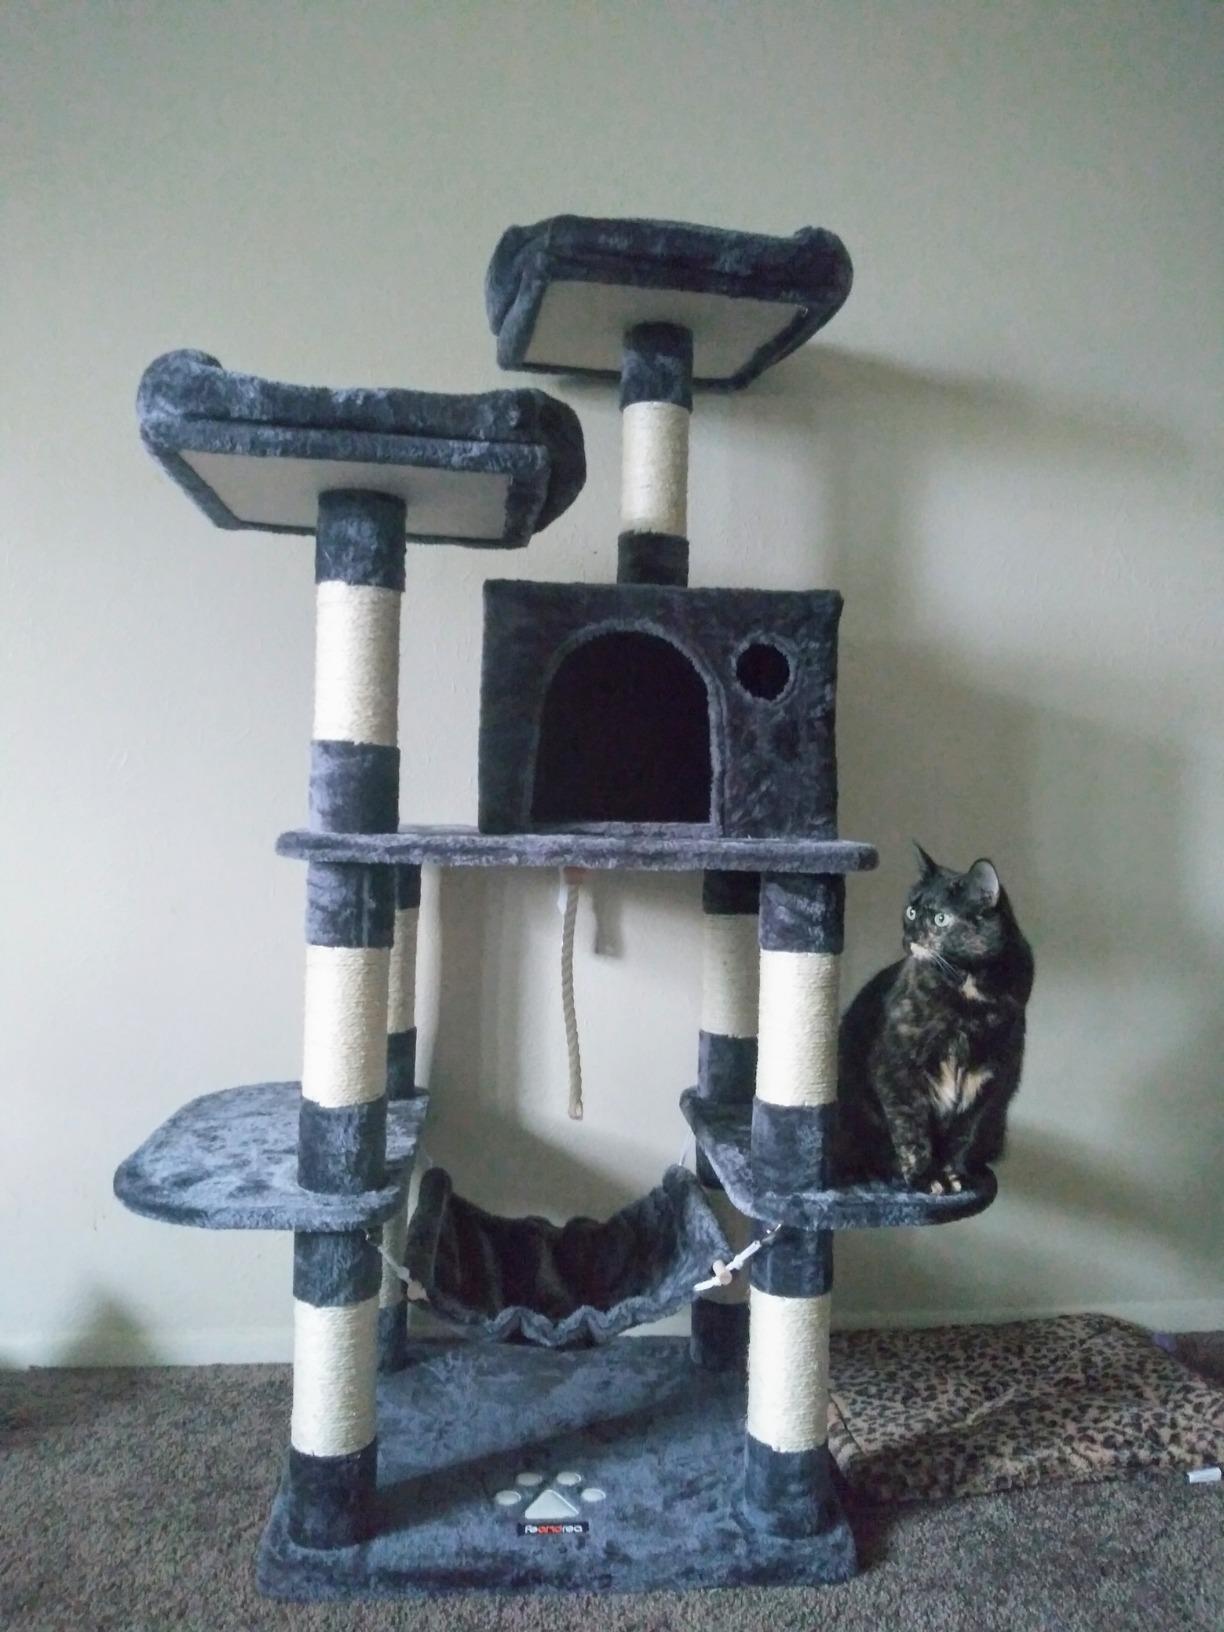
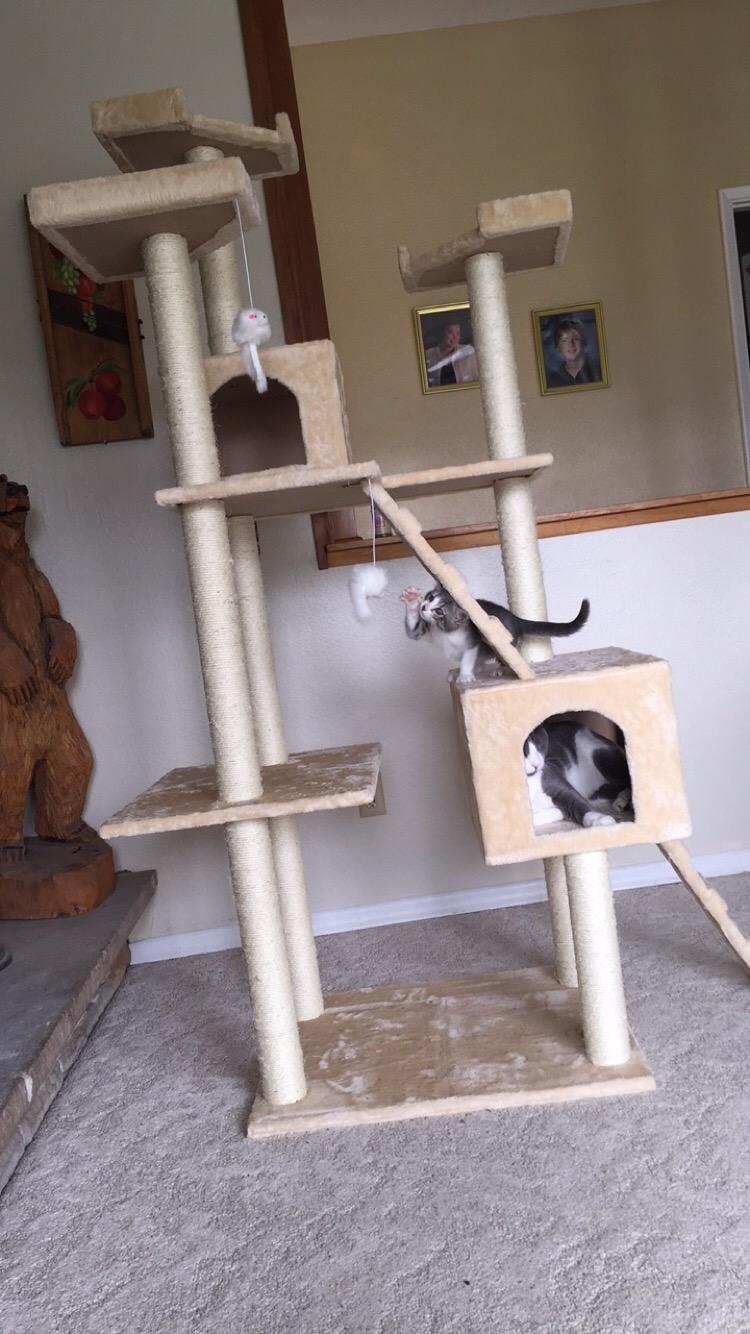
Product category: items_cat tree
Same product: no